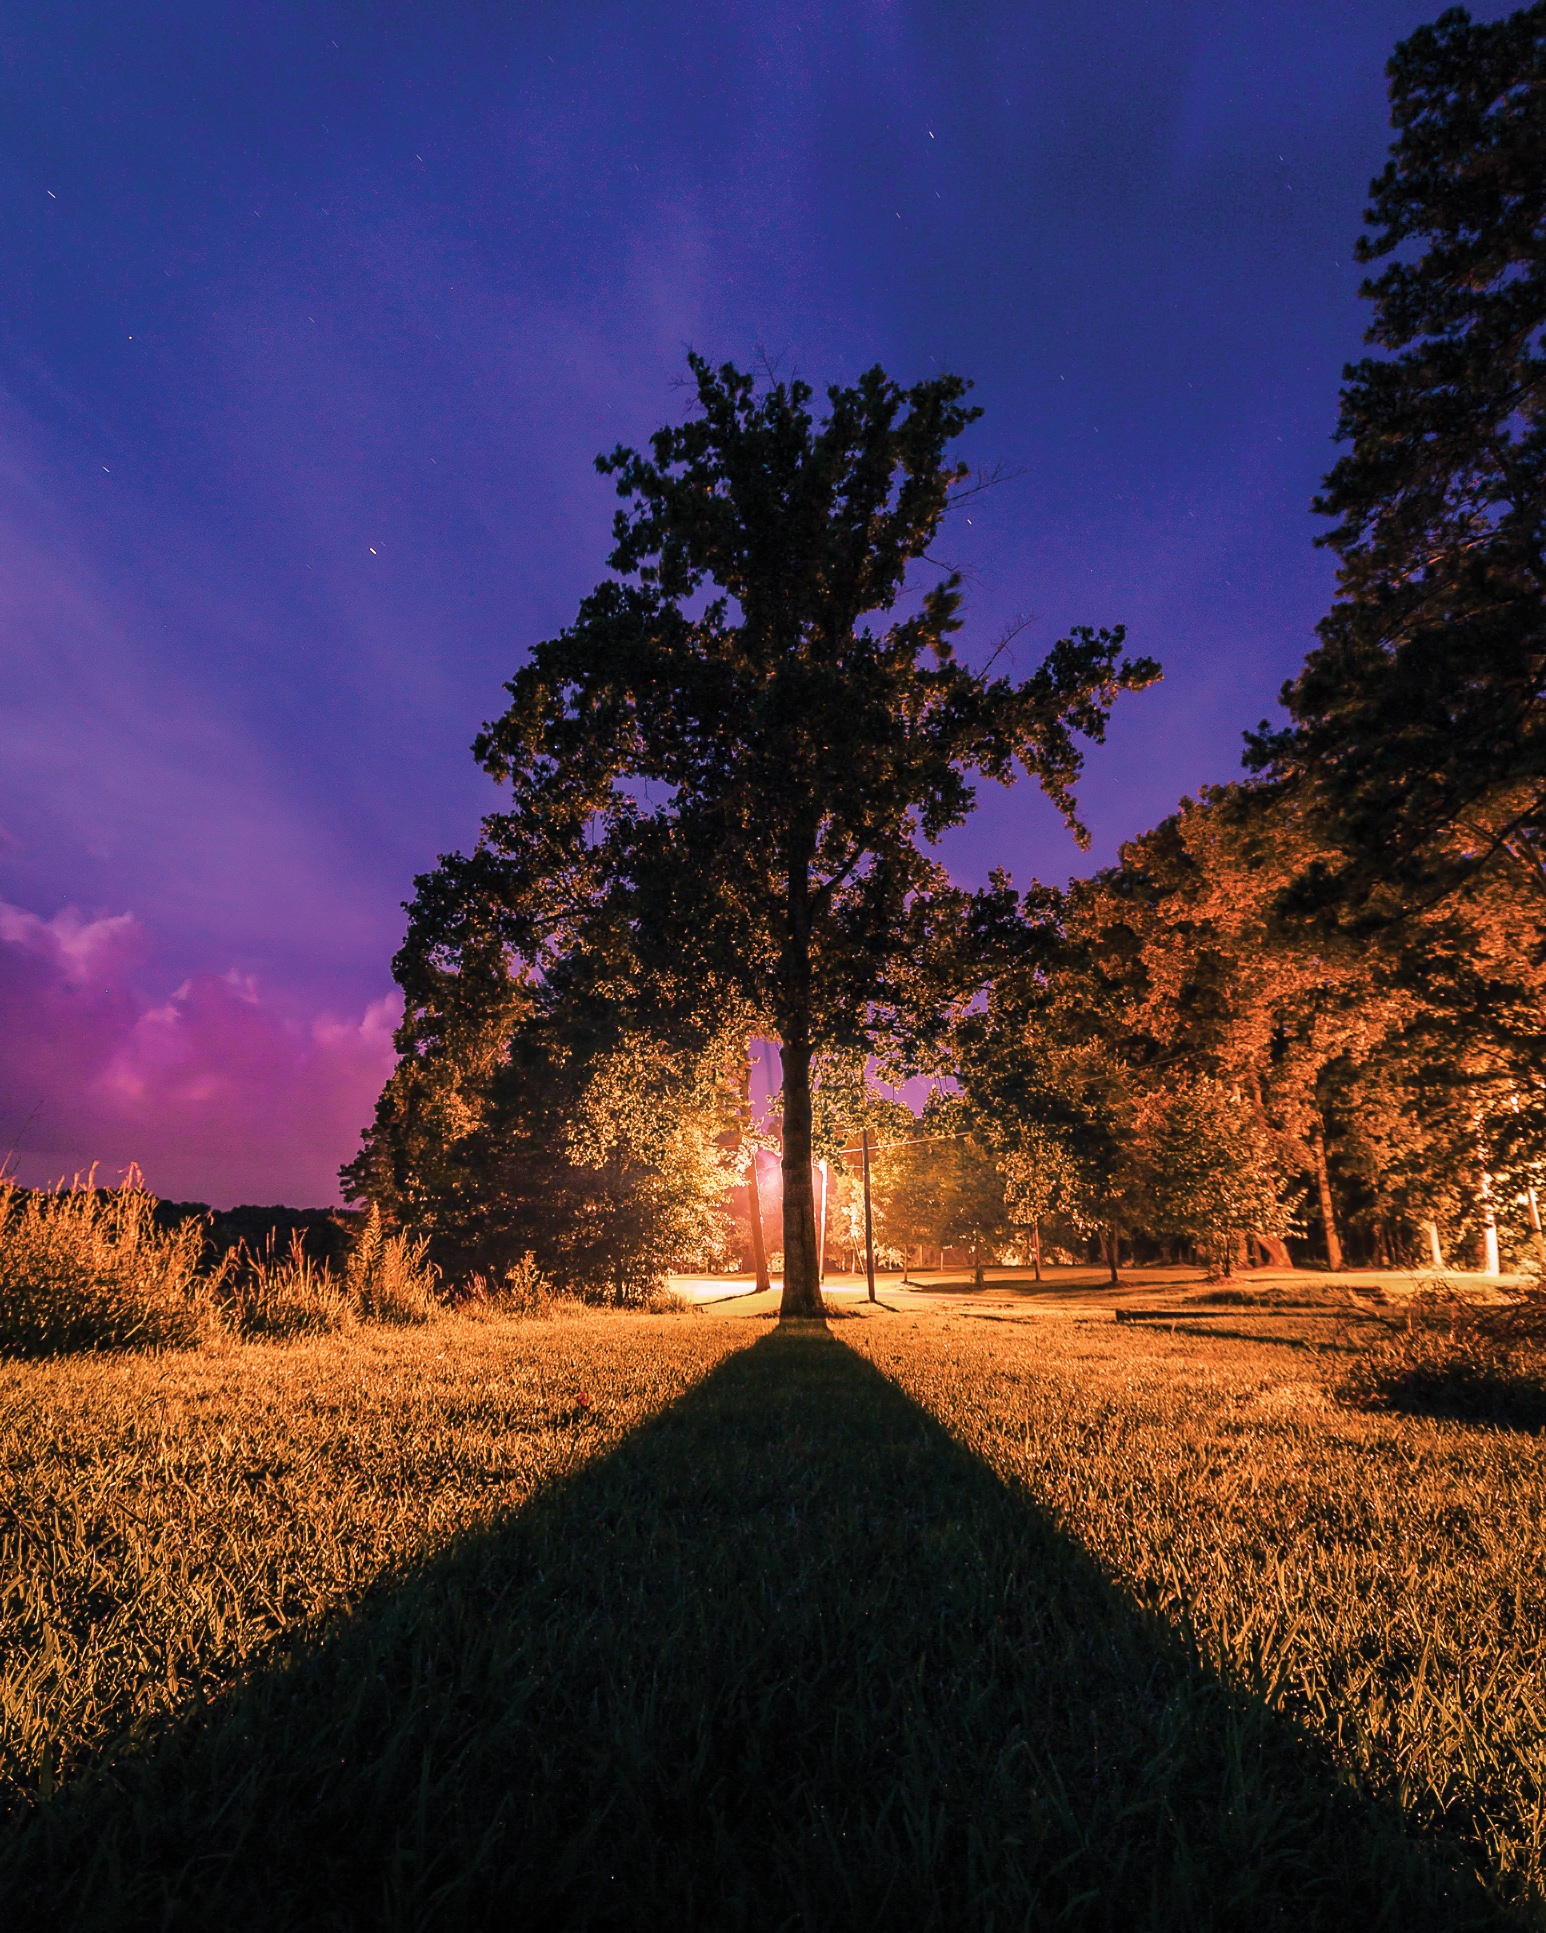
landscape, tree, nature, forest, horizon, silhouette, light, cloud, plant, sky, sun, sunrise, sunset, field, night, sunlight, morning, leaf, hill, flower, dawn, dusk, evening, color, autumn, soil, darkness, rural area, tree silhouette, astronomical object, woody plant